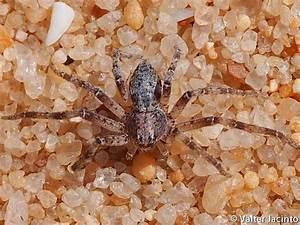
spider